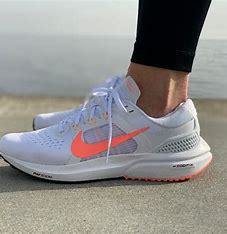
Brand: Nike
Model: Vomero 17